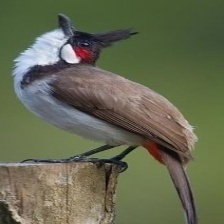
Species: RED WISKERED BULBUL
Scientific name: PYCNONOTUS JOCOSUS